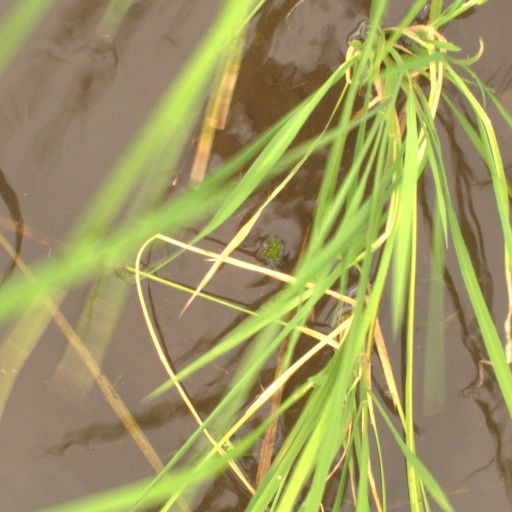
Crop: rice